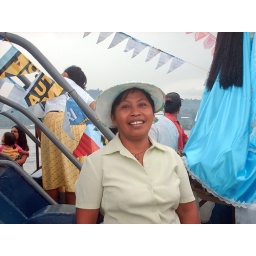
that's me with me handmade hat on the main boat owned by a childhood friend.